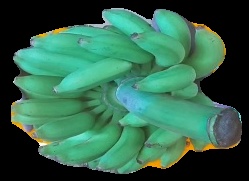
Variety: elakki-bale
Grade: grade2